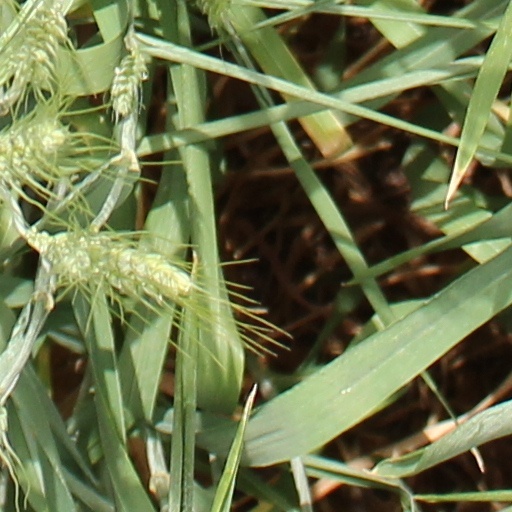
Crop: wheat